Trojan War

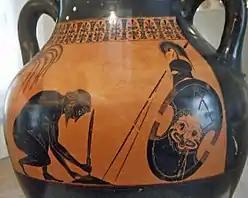
The suicide of Ajax depicted on Greek pottery by Exekias, now on display at the

Shortly after the burial of Hector, Penthesilea, queen of the Amazons, arrived with her warriors. Penthesilea, daughter of Otrera and Ares, had accidentally killed her sister Hippolyte. She was purified from this action by Priam, and in exchange she fought for him and killed many, including Machaon (according to Pausanias, Machaon was killed by Eurypylus), and according to one version, Achilles himself, who was resurrected at the request of Thetis. In another version, Penthesilia was killed by Achilles, who would later mourn her after her death. Thersites, a simple soldier and the ugliest Achaean, taunted Achilles over his grief and gouged out Penthesilea's eyes. Achilles slew Thersites, and after a dispute sailed to Lesbos, where he was purified for his murder by Odysseus after sacrificing to Apollo, Artemis, and Leto.